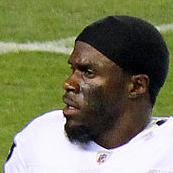
Age: 31